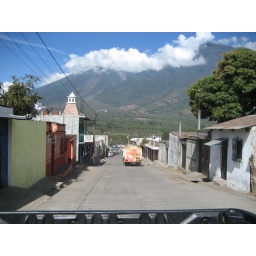
on the way to house building (volcanos in the background)